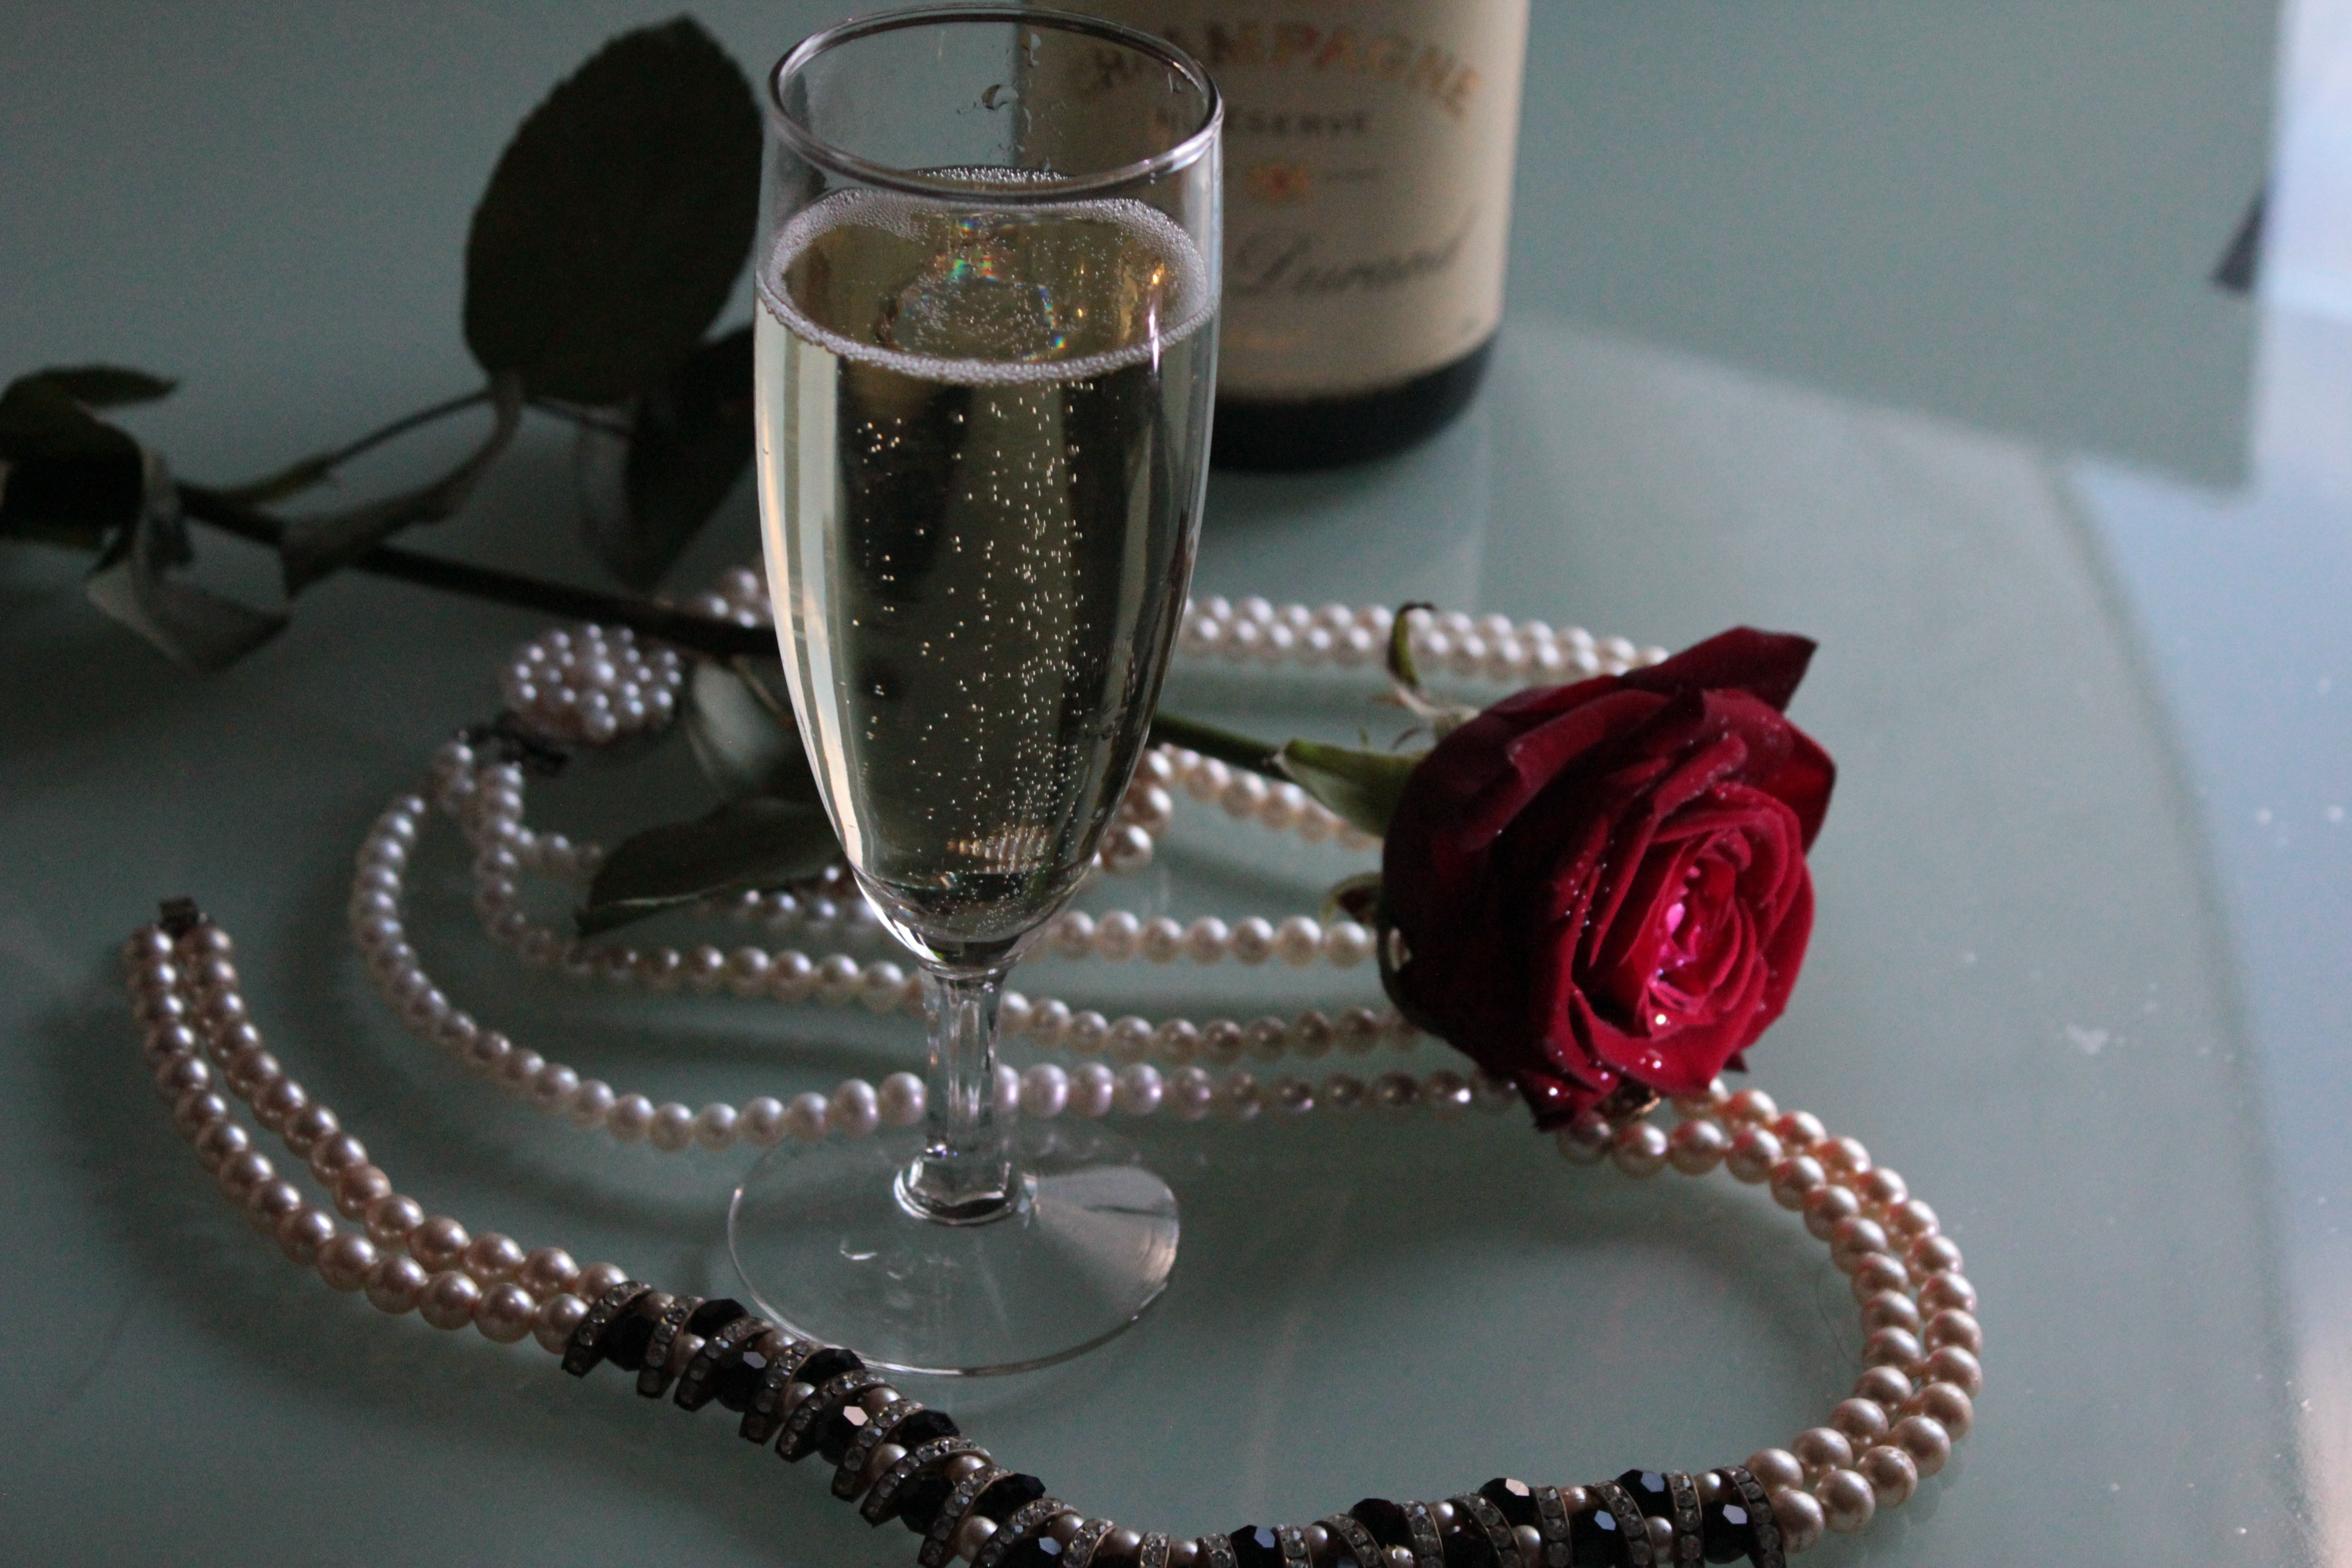
rose, drink, temptation, jewelry, alcohol, jewellery, champagne